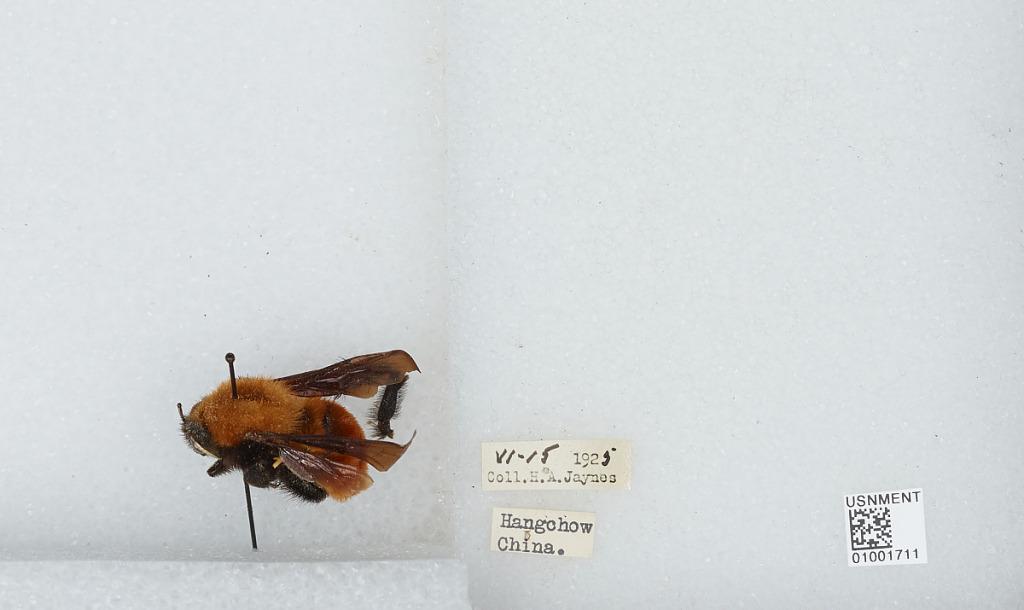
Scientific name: Bombus (Tricornibombus) atripes Smith
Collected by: H. Jaynes
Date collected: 1925-6-15
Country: China
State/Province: Zhejiang
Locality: Hangzhou